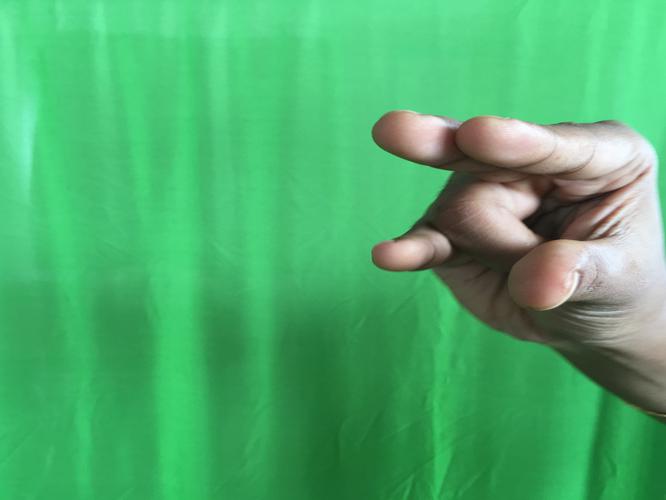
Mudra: Kangulam
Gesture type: single_hand